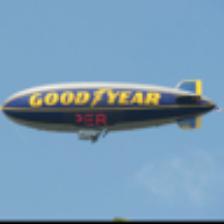
Label: NonHuman